Maurice Papon

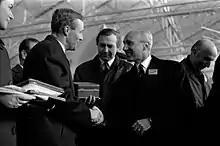
Maurice Papon shaking Tony Benn's hand during the presentation of the Concorde.

De Gaulle helped Papon become president of the company Sud Aviation (1967–1968). The firm, which later merged into "Aérospatiale", built the first Concorde plane in 1969. During May 1968, he wrote: "Is it the return of the Occupation? The young German anarchist [Daniel] Cohn-Bendit is freely arranging the riots." The new chief of the Paris police managed to take care of the situation without a single death.